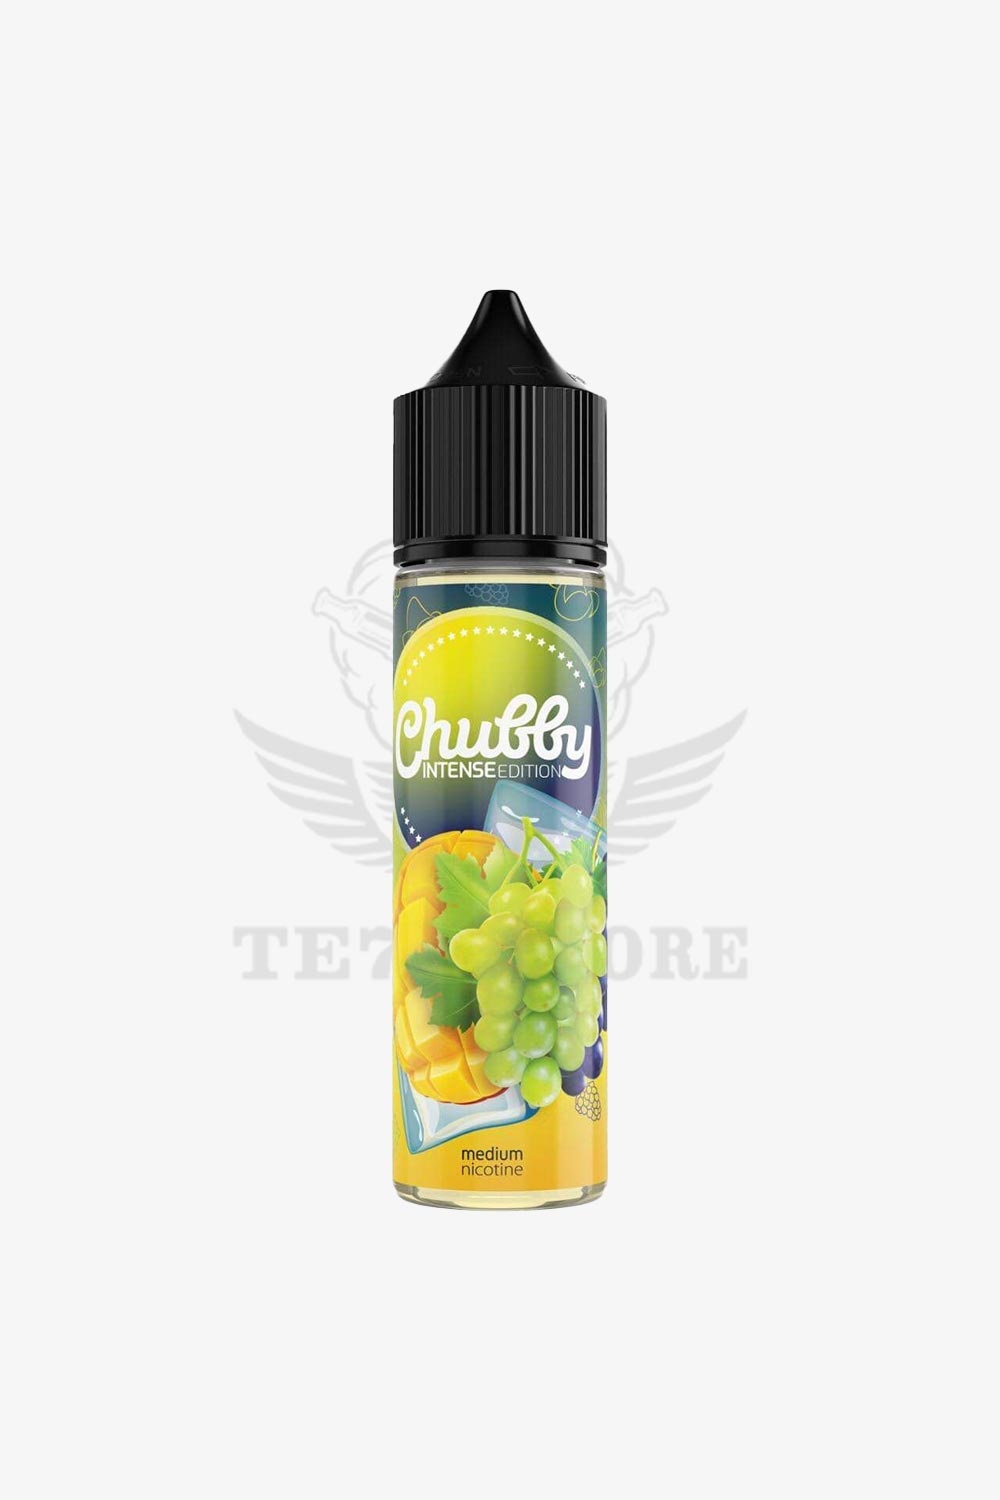
CHUBBY - Mango grapes
CHUBBY - Mango grapes
Brand: Chubby
Category: Food, Beverages & Tobacco > Food Items > Fruits & Vegetables > Fresh & Frozen Fruits > Stone Fruits